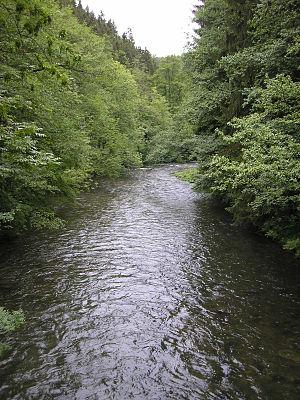
La Schwarza est une rivière qui coule dans le land de Thuringe en Allemagne. C'est un affluent de la Saale.